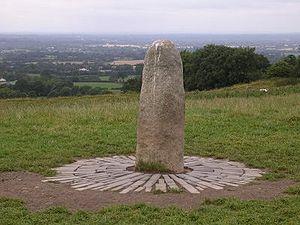
Tara est un site archéologique d'Irlande dans le comté de Meath. Dans la mythologie celtique irlandaise, Tara est la capitale mythique de l'Irlande, située dans la cinquième province de Mide, dans le centre du pays : c'est la « colline des rois ».
Brú na Bóinne est un ensemble archéologique situé en Irlande dans le Comté de Meath et classé au patrimoine mondial de l'UNESCO depuis 1993.
Dans la mythologie celtique irlandaise, la Pierre de Fal est l'un des cinq talismans apportés par les Tuatha Dé Danann en Irlande. Elle provient de l'île dirigée par Morfessa, Falias, dont elle tire son nom.
Cette liste non exhaustive recense les principaux sites mégalithiques du comté de Meath.
Ard Rí Érenn, ou Ard-Rí na hÉireann /ˈaːɾˠd̪ˠˌɾˠiː n̪ˠə ˈheːrʲən̪ˠ/ en irlandais moderne, est un titre qui désigne, dans la mythologie celtique et l’histoire médiévale de l’Irlande, le souverain qui règne sur la totalité de l’île. Ard Rí signifie « Roi suprême » et « Érenn » provient de la déesse Ériu, personnification de l'île.